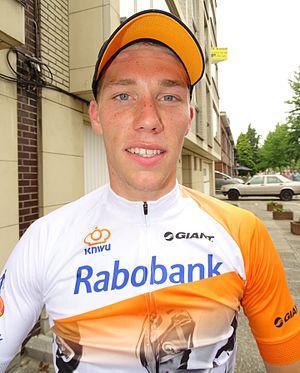
Reportage réalisé le dimanche 9 août à l'occasion de l'arrivée de la Flèche du port d'Anvers 2015 à Merksem (Anvers), Belgique.
Stan Godrie, né le 9 janvier 1993 à Bréda, est un coureur cycliste néerlandais, membre de l'équipe Willebord Wil Vooruit.